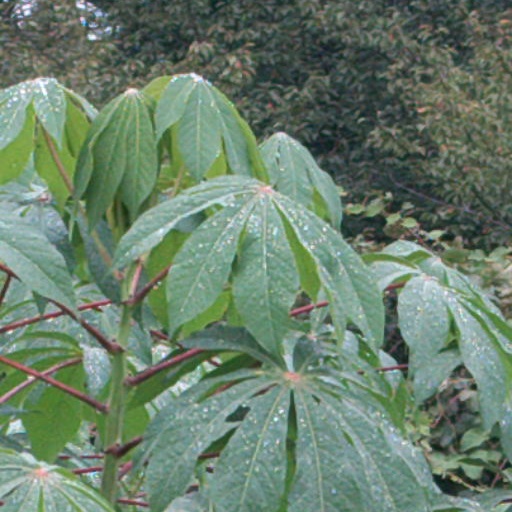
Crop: cassava